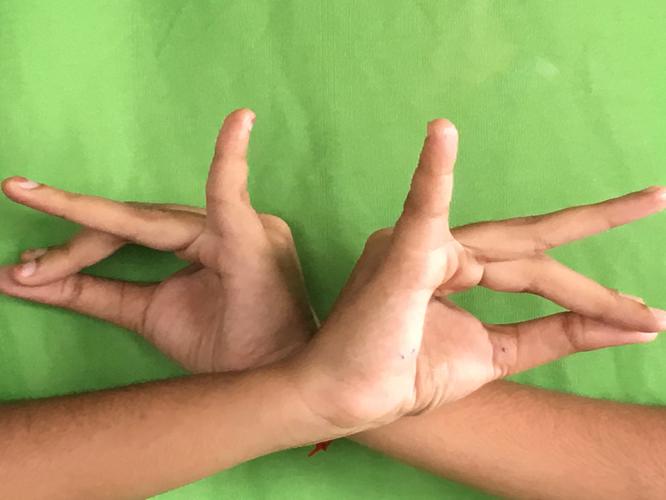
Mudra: Katakavardhana
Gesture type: double_hand